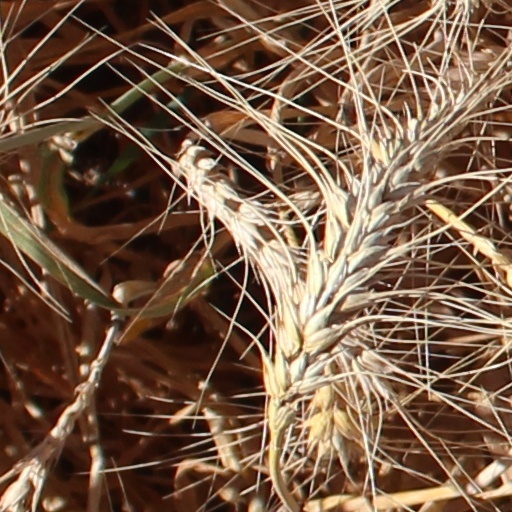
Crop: wheat